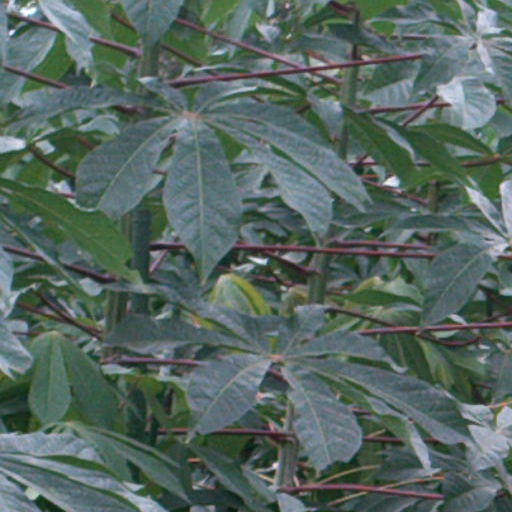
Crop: cassava